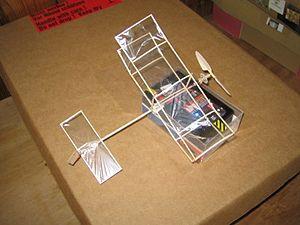
Square 5.5 micro-avion de moins de 2g, réalisé d'après un plan de Billy STILTNER envergure 5.5""."
Le micro-modélisme est un loisir qui s'apparente au modélisme et qui se consacre à la conception, la fabrication et le pilotage de modèles réduits de très petite taille. Les objets les plus accomplis ont une masse ne dépassant pas quelques grammes et ne mesurent que quelques centimètres de longueur. Bien souvent, on qualifie de micro-modèles les objets qui peuvent tenir dans une seule main et qui ont un système de moteur leur permettant de se mouvoir de façon autonome. Le micro-modélisme se distingue donc en ce sens des maquettes, qui restent statiques.